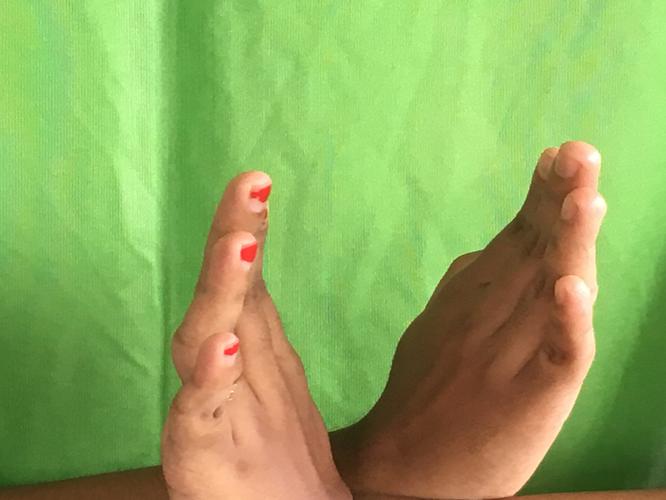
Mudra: Swastikam
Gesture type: double_hand